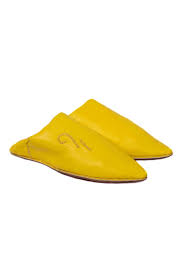
Waaw nataal bi de ñu ngi ci gis ay dàll yoo xam si ne ay dàll yu mboq la maanaam dàll yi nga xam ne xàmmee nanu leen ci aada réewu Senegaal ak tarixa yi nga xam ne ñoo nekk ci biir réew mi. Dàll yoo xamente ne la sunu kilifa yi ñoo koy faral di sol. Dàll yu mboq la. Ñu ngi ciy gis ñaari patt.